William Hockmore

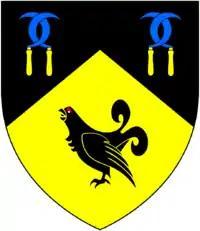
Arms of Hockmore: "Per chevron sable and or, in chief two pairs of reaping hooks endorsed and entwined blades azure handles of the second in base a moorcock of the first combed and wattled gules"

William Hockmore (1 November 1581 – 10 October 1626) of Buckland Baron in the parish of Combe-in-Teignhead, Devon, England, was a lawyer who served twice as a